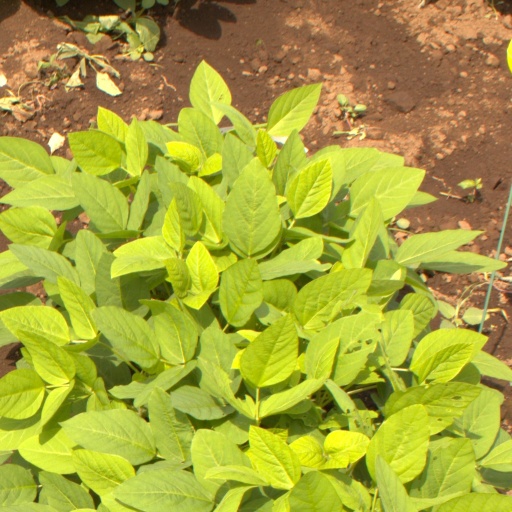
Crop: soybean